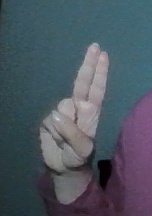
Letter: taa